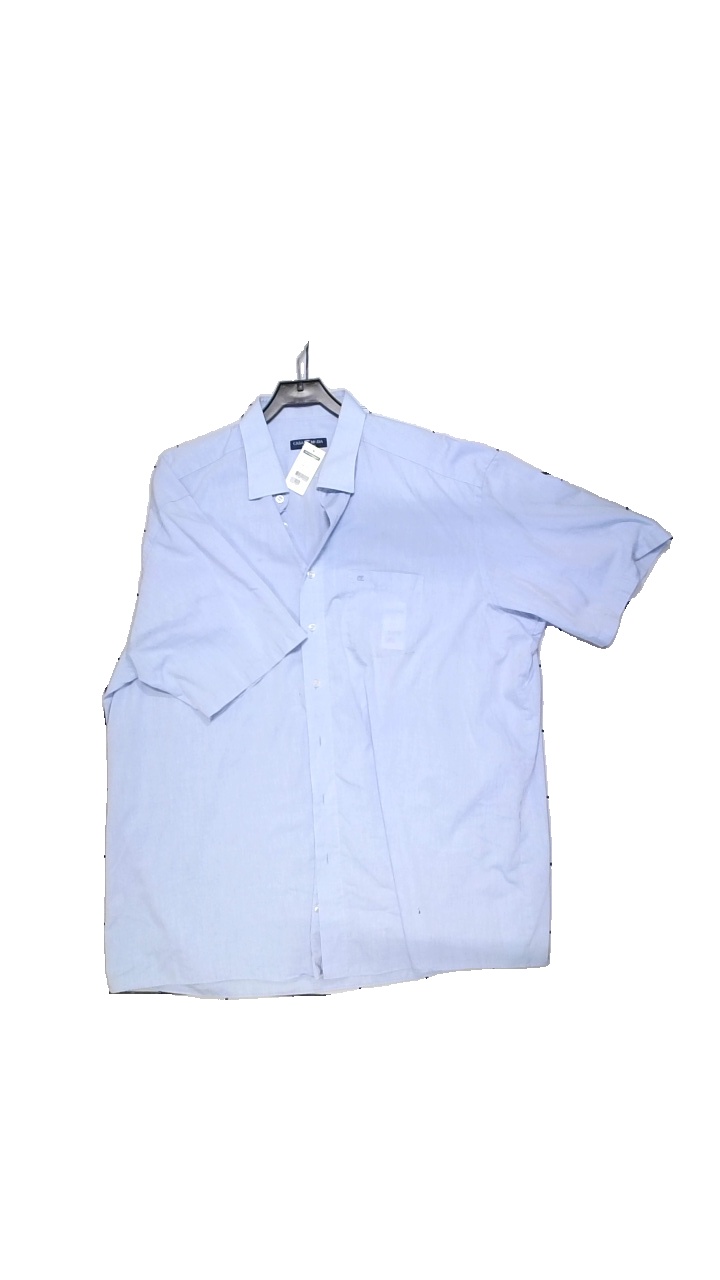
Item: Shirt (Men)
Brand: Casa Moda
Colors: Grey
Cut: Regular, Loose
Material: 100% cotton
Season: All
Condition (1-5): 4
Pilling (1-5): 3
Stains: Minor
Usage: Reuse
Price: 50-100